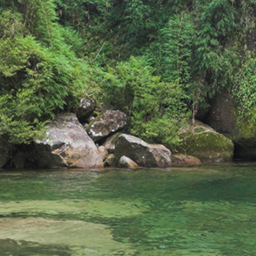
river flows through constitutional republic .